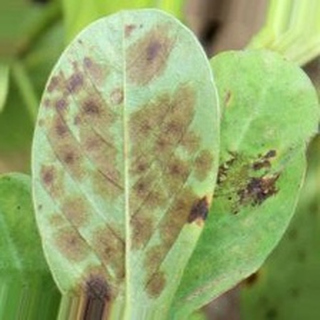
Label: groundnut_rust